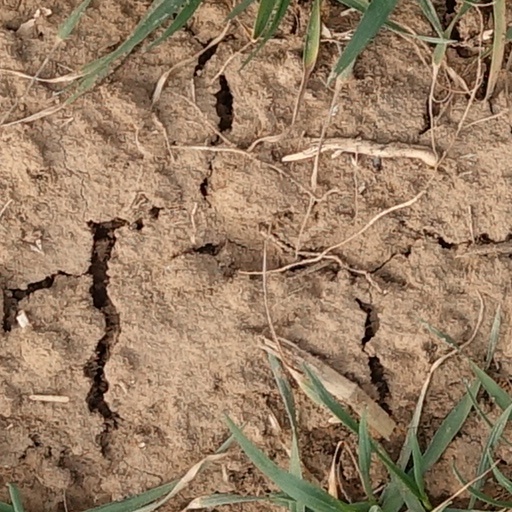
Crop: wheat